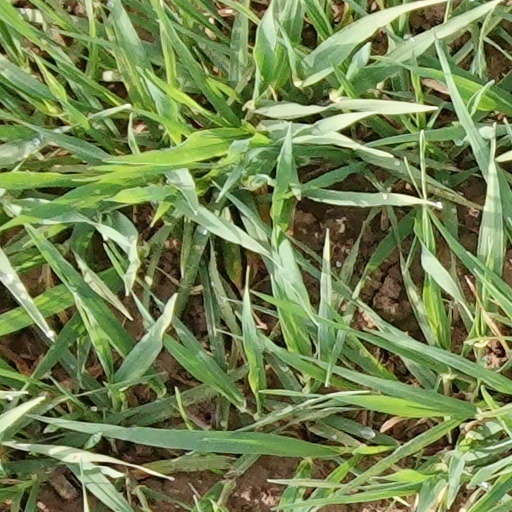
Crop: wheat